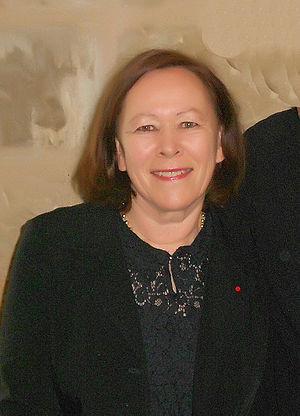
Irène Théry
Irène Théry, née le 9 février 1952 à Aix-en-Provence, est une sociologue française.
L'opposition au concubinage homosexuel et au Pacte civil de solidarité en France est constituée par l'ensemble des institutions et des mouvements associatifs, politiques et religieux refusant toute forme de reconnaissance légale des couples de même sexe.